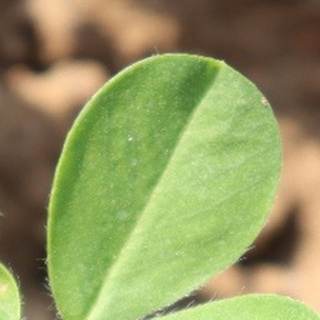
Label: healthy_groundnut